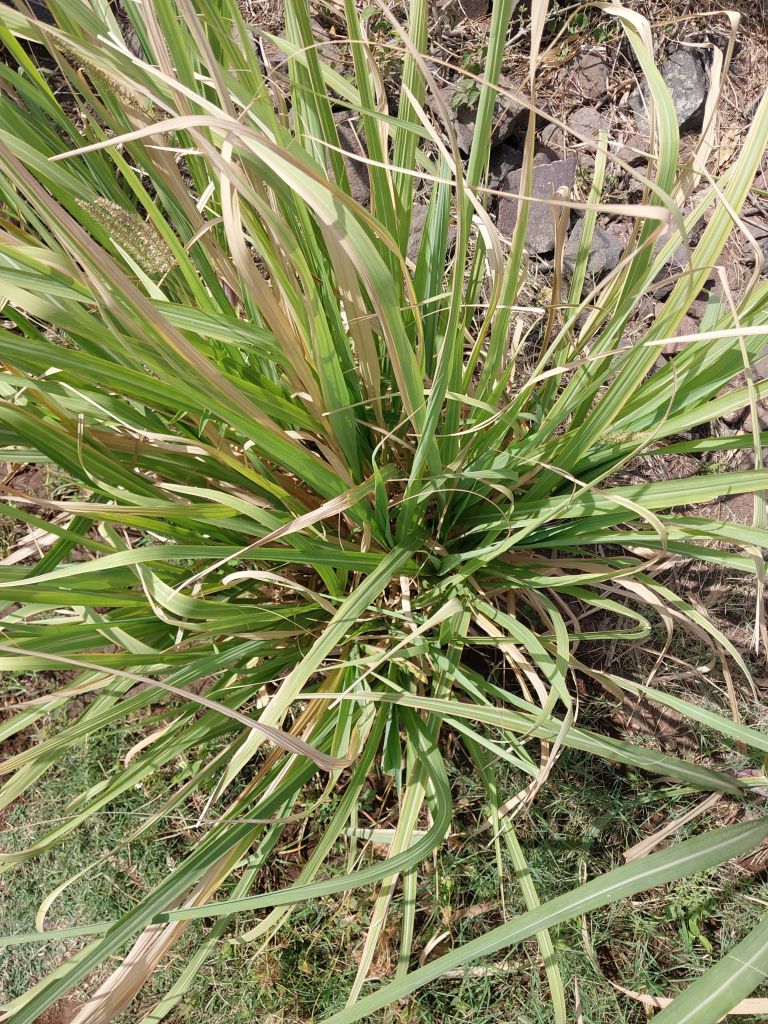
Label: Grassy shoot